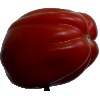
Label: Tomato Heart 1